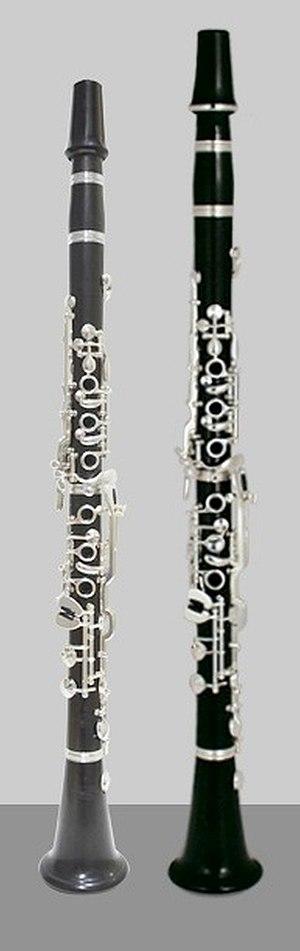
Le système Oehler est un dispositif mécanique de clés, principalement adopté sur les clarinettes allemandes et autrichiennes.